Lewis Eisenberg

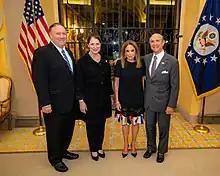
Eisenberg (right) with US Secretary of State Mike Pompeo in 2019

In 2000, Eisenberg served as the chairman of the Victory 2000 campaign in New Jersey. In January 2002, Eisenberg became the chairman of finance committee for the Republican National Committee in Washington, D.C. In 2003, he became co-chairman of the NYC 2004 Host Committee for the Republican Convention and co-chairman of Bush/Cheney 2004 in New Jersey. Eisenberg served on the transition teams of Governors Whitman from New Jersey and Governor Pataki from New York and on the Bush-Cheney presidential transition team. He is a founder and former chairman of the Republican Leadership Council, a political action committee based in Washington, D.C. From 2002 to 2004, he served as chairman for the finance committee of the Republican National Committee. In 2004, he served as co-chairman of the Convention Host Committee for the 2004 Republican National Convention. In 2008, he served as John McCain for President National Co-chairman, and as National Finance chairman for McCain/Palin Victory 2008. He was a fundraising leader for the presidential campaign of Donald Trump in 2016. He is a resident of Rumson, New Jersey.